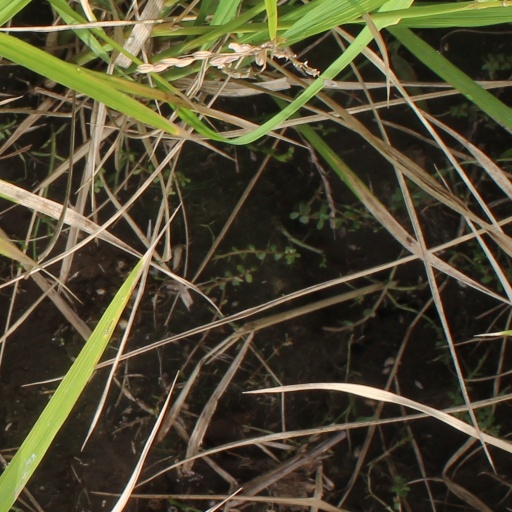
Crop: rice